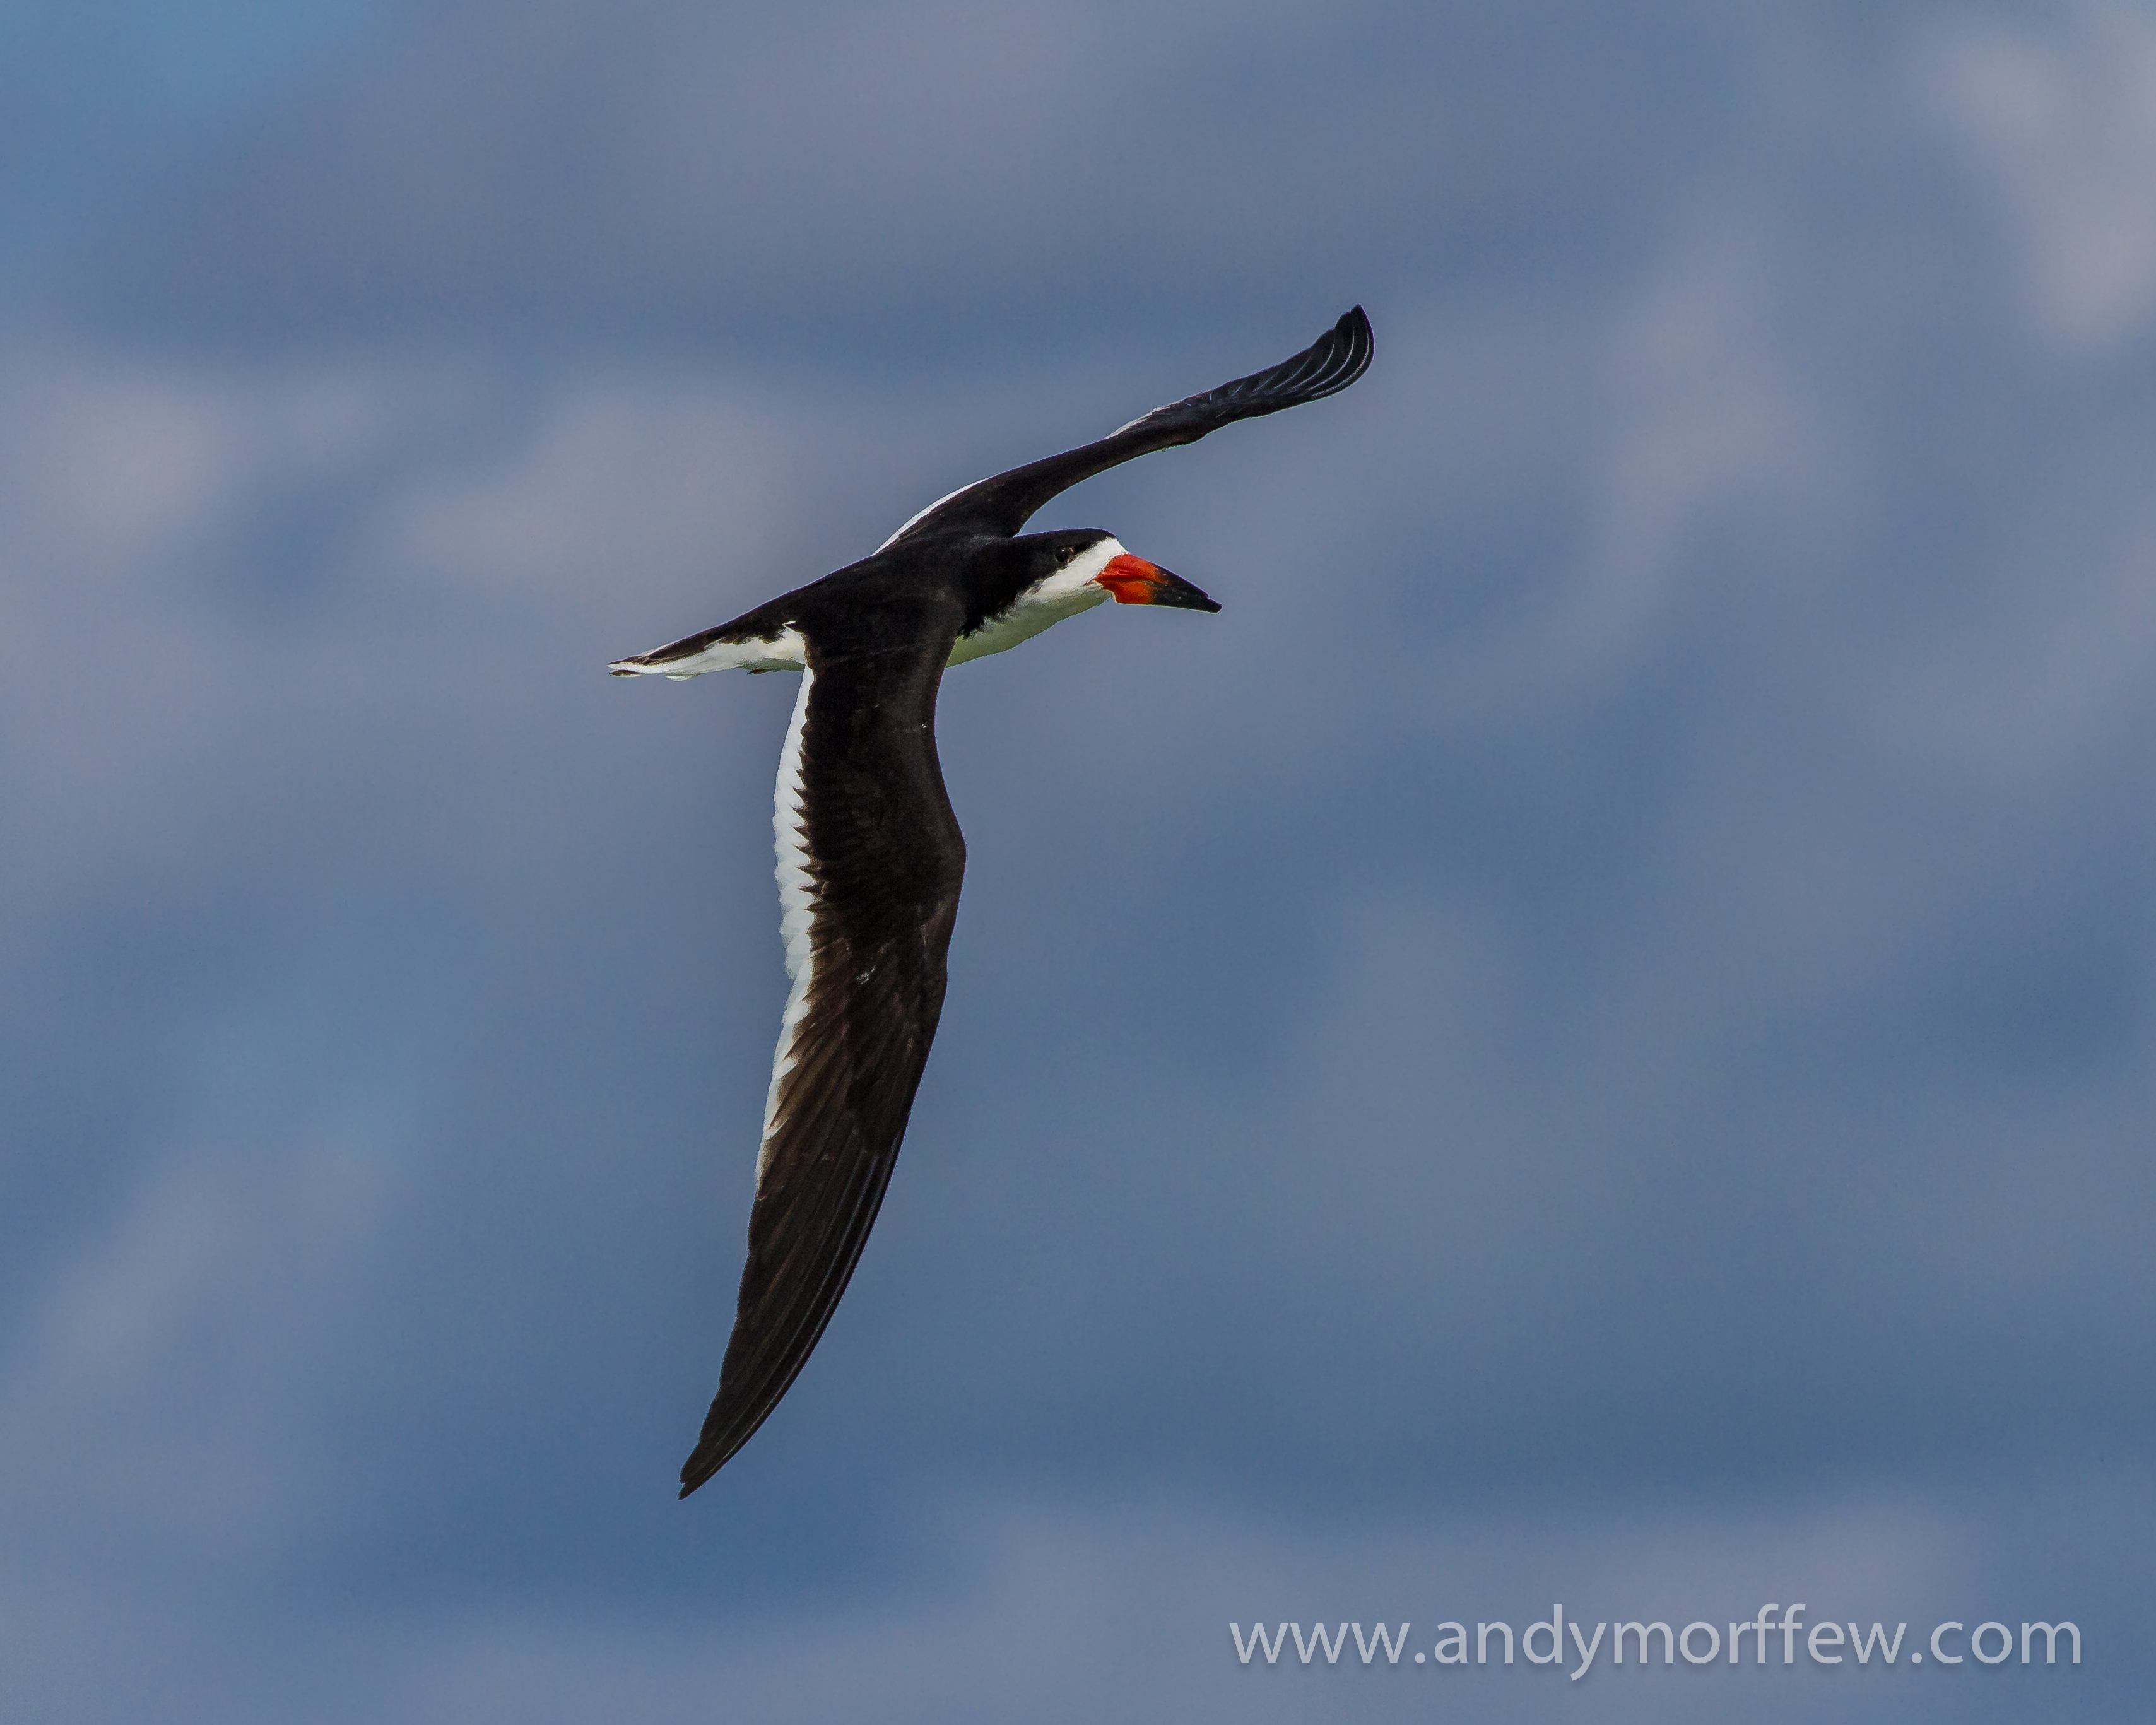
bird, wing, beak, flight, fauna, vertebrate, cormorant